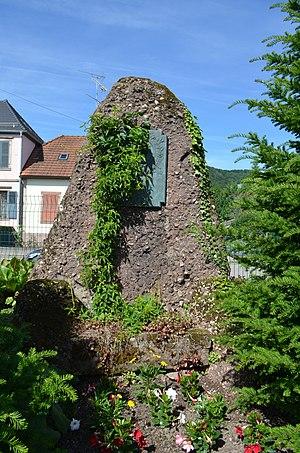
La roseraie de Saverne est une roseraie située à Saverne dans le département du Bas-Rhin en France. Elle a été créée en 1898 par la Société alsacienne et lorraine des amis des roses, créée en 1898.